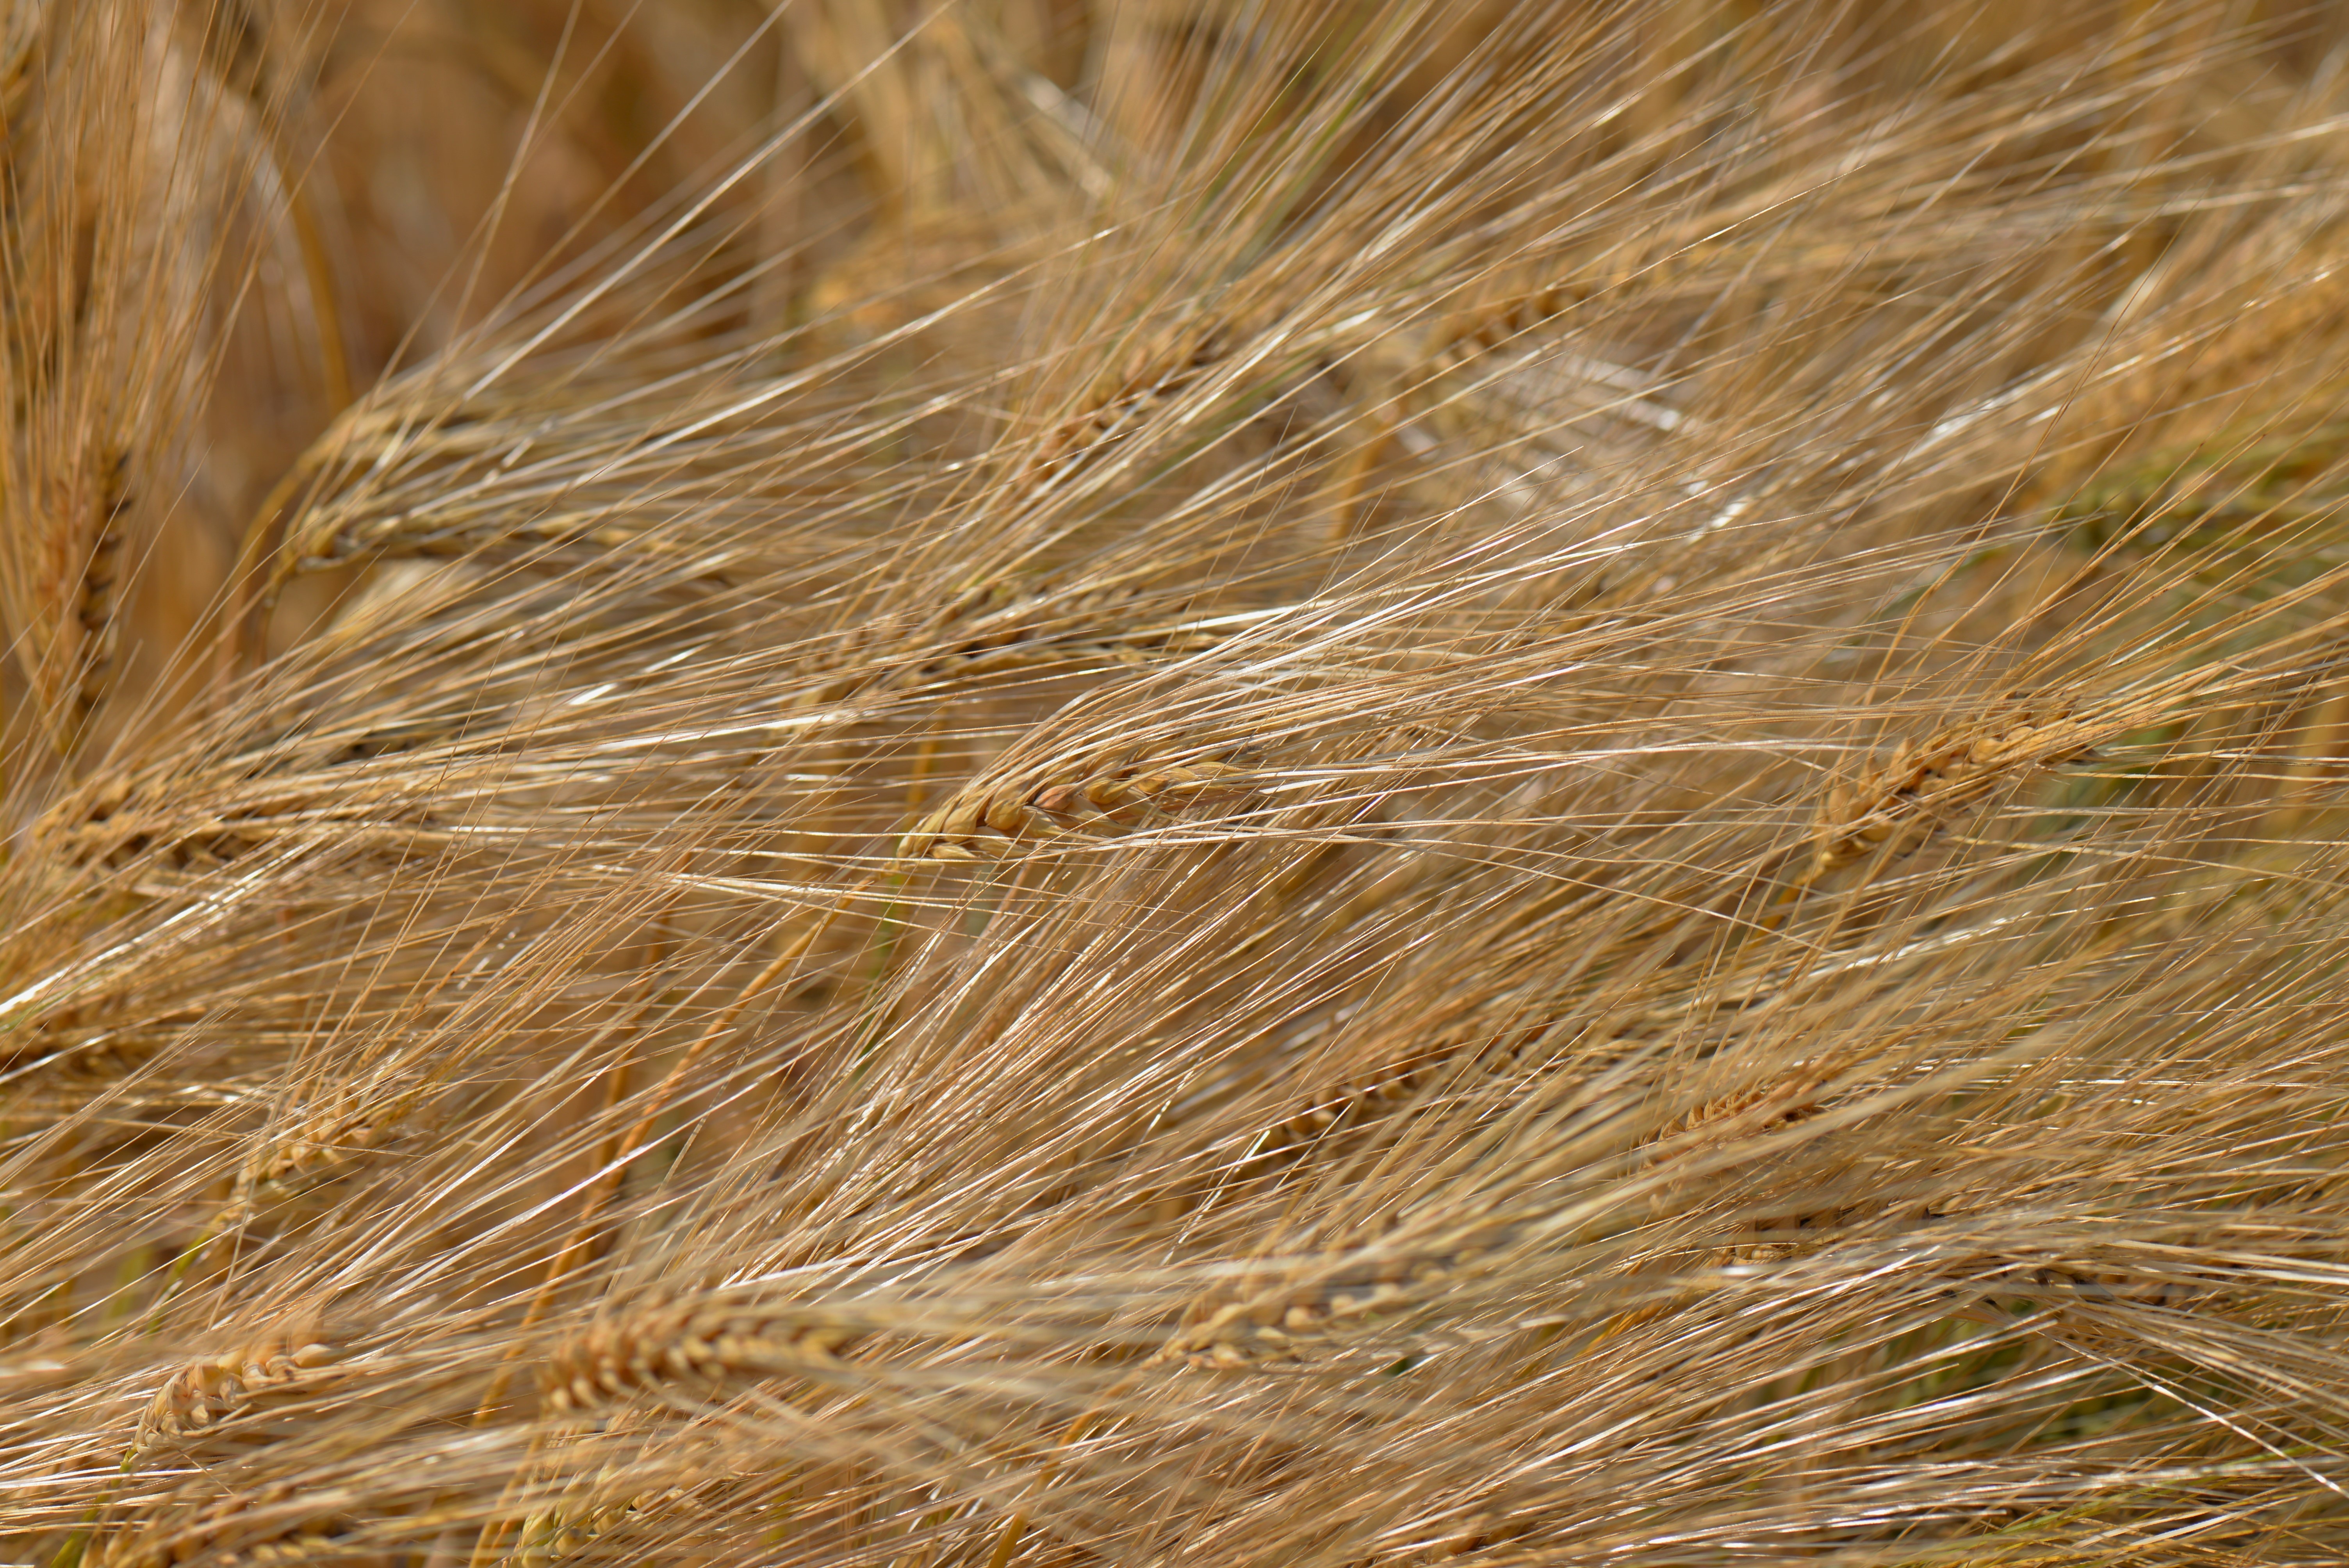
grass, plant, field, barley, wheat, food, crop, agriculture, cereal, rye, cereals, flowering plant, commodity, barley field, emmer, triticale, barley feed, hordeum, grass family, plant stem, land plant, food grain, einkorn wheat